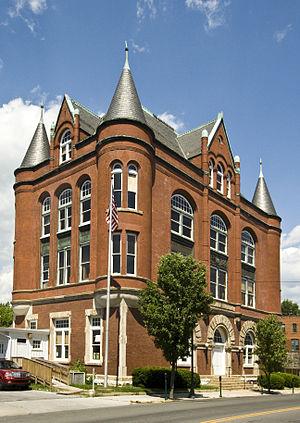
Ancien palais de justice et bureau de poste fédéral, Martinsburg, Virginie-Occidentale, États-Unis, ancien centre des archives de l’aviation fédérale, maintenant centre des arts 中文（简体）‎: 西维吉尼亚州马丁斯堡联邦法院和邮局旧址，后一度成为联邦航空管理局所在地。现为美术馆。 中文（繁體）‎: 西維吉尼亞州馬丁斯堡聯邦法院和郵局舊址，後一度成為聯邦航空管理局所在地。現為美術館。